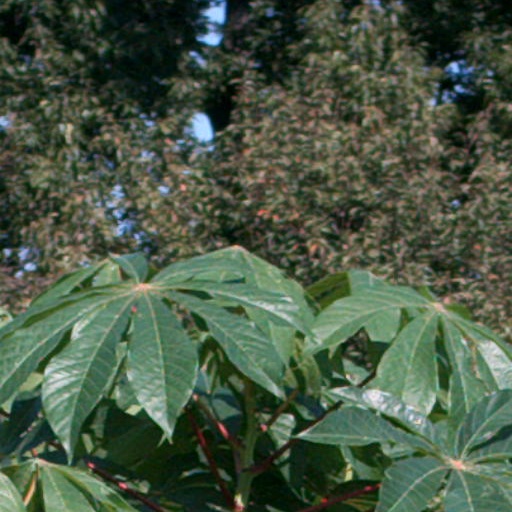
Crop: cassava